David C. Garrett Jr.

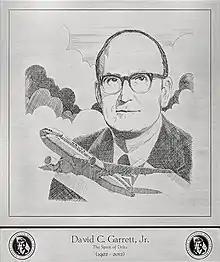
Plaque honoring Garrett at the Georgia Aviation Hall of Fame

He received his undergraduate degree from Furman University and was a 1955 graduate of the Georgia Tech College of Management Garrett won the "Tony Jannus Award" for Outstanding Achievement in the Field of Scheduled Air Transportation in 1983. He was a veteran of World War II.